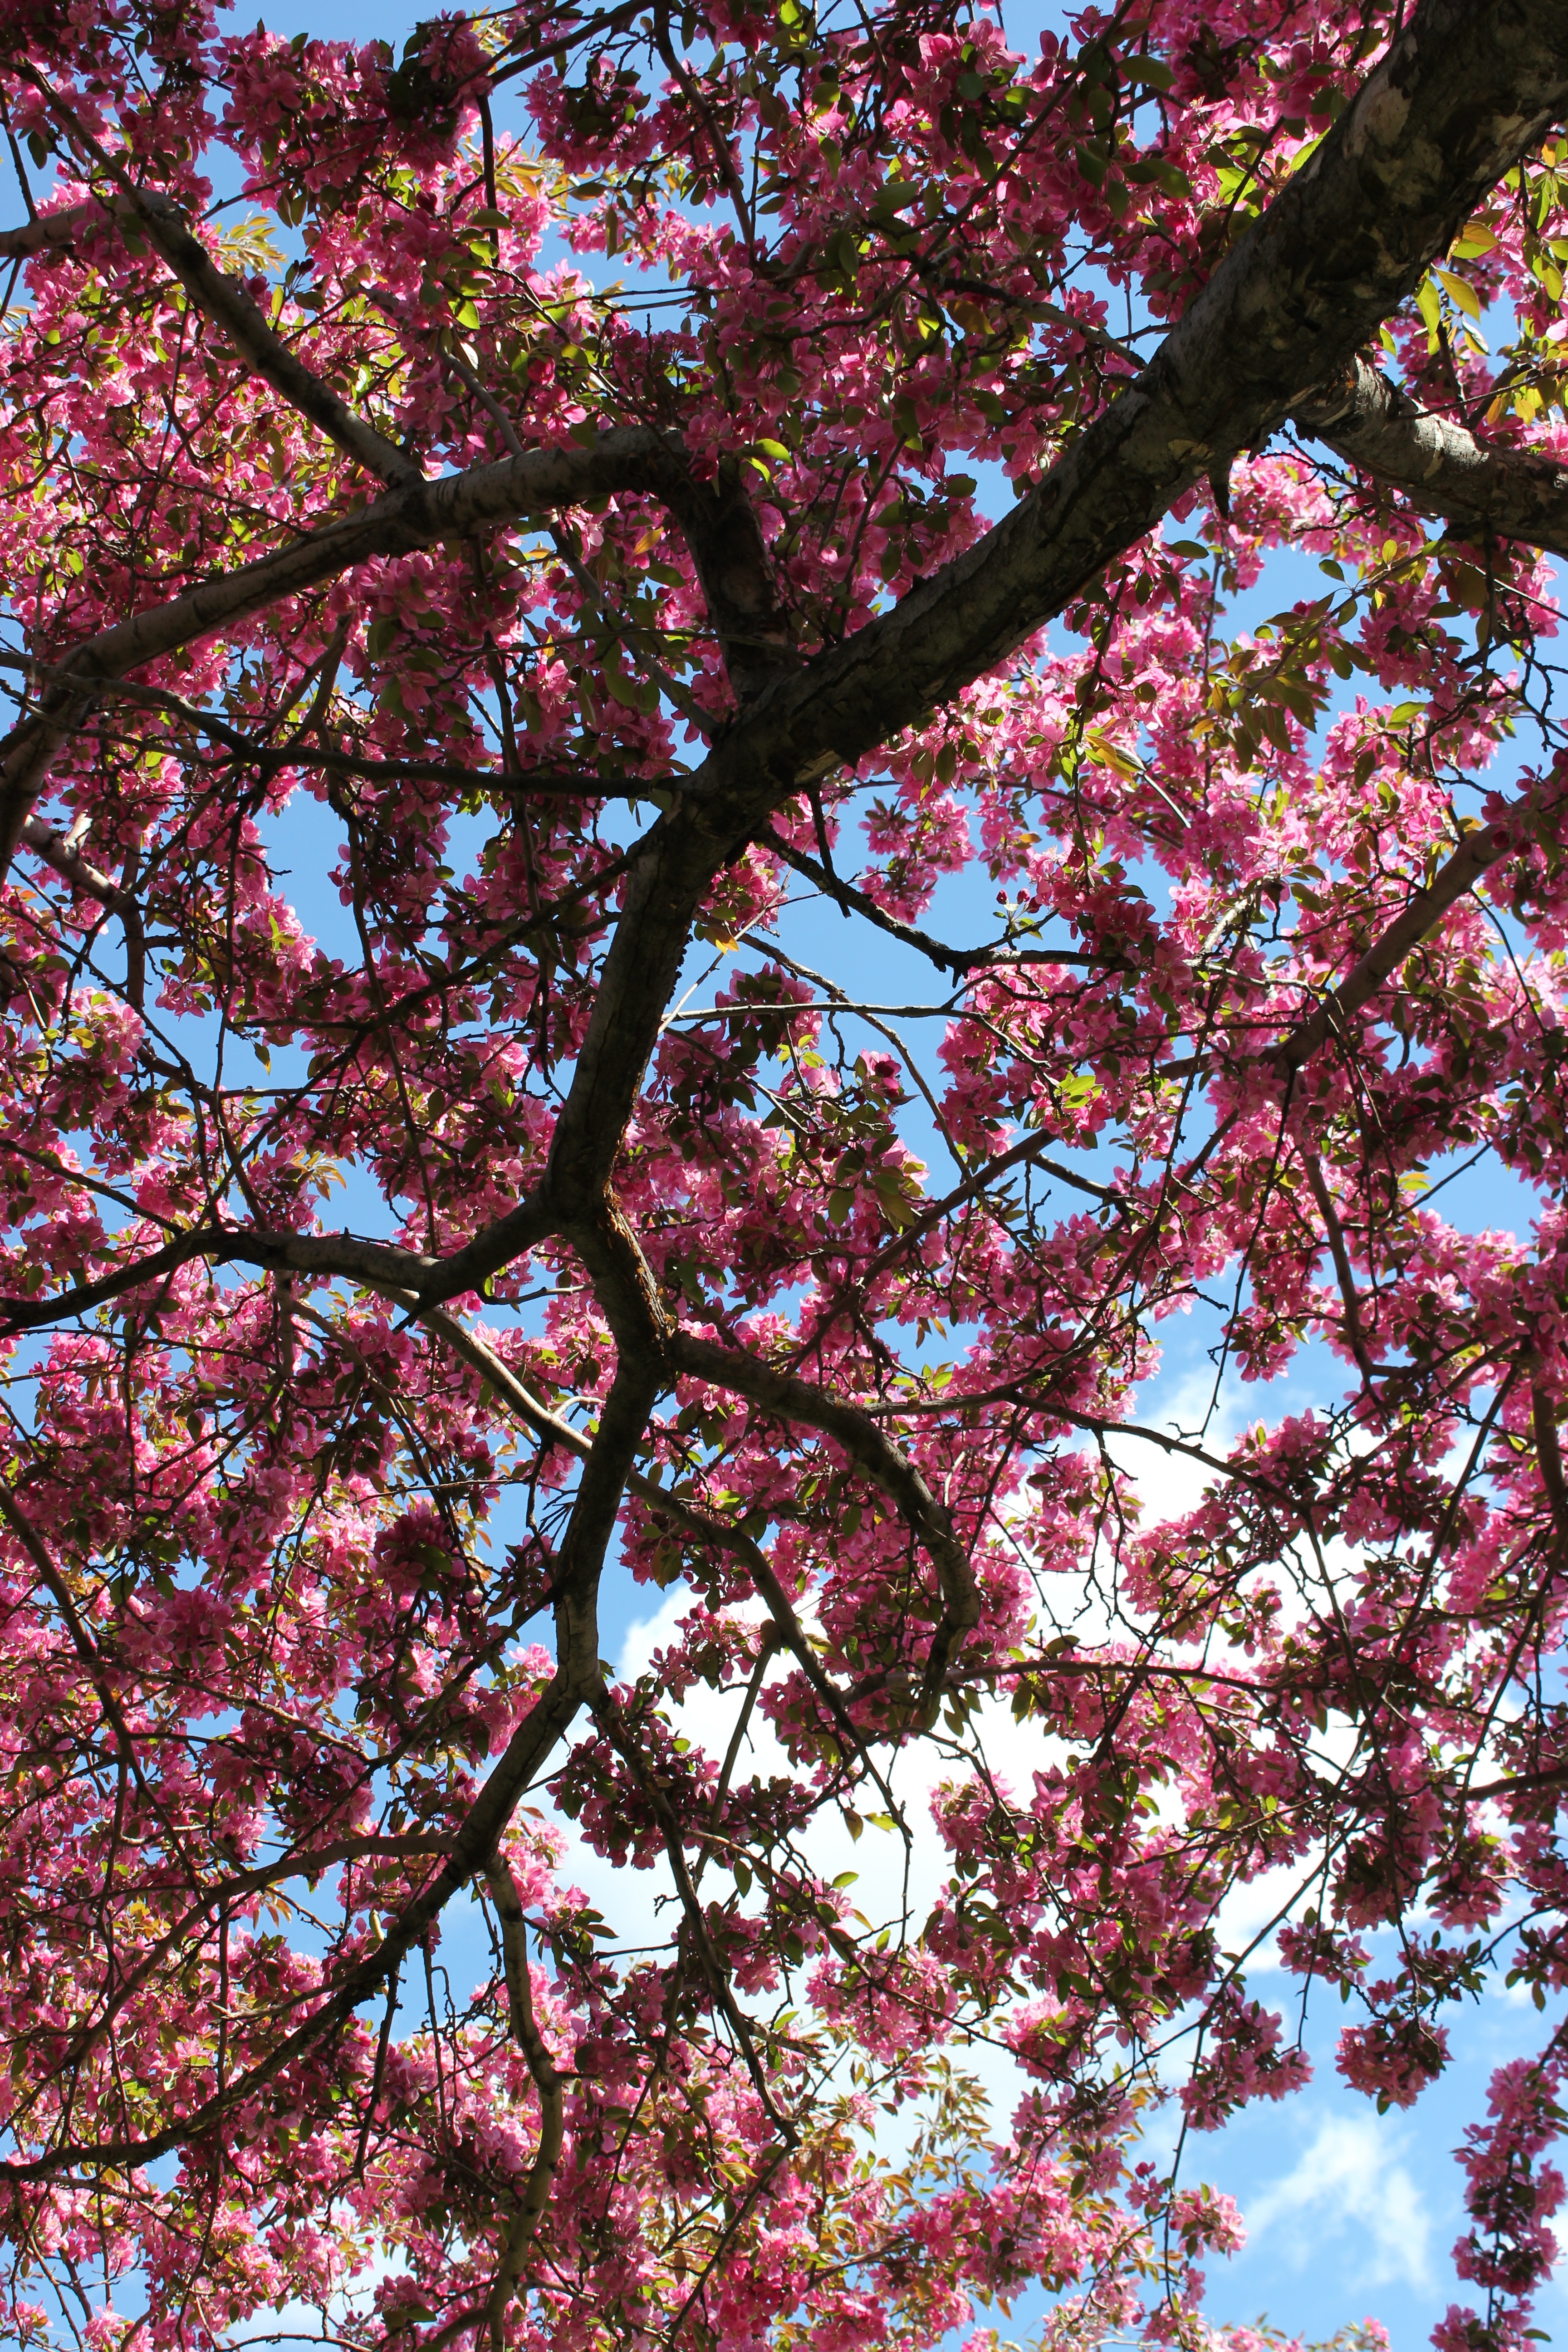
tree, nature, branch, blossom, plant, leaf, flower, spring, autumn, botany, blooming, pink, season, cherry blossom, backdrop, flowering plant, woody plant, land plant